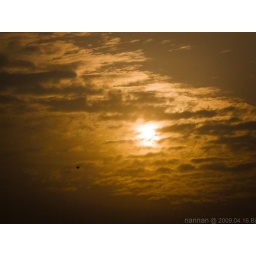
2009-04-16 bird in the sky